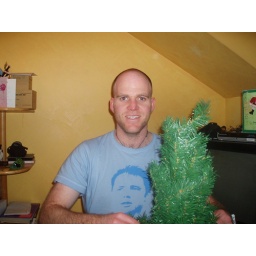
Colin setting up the tree in his Super-Ally shirt